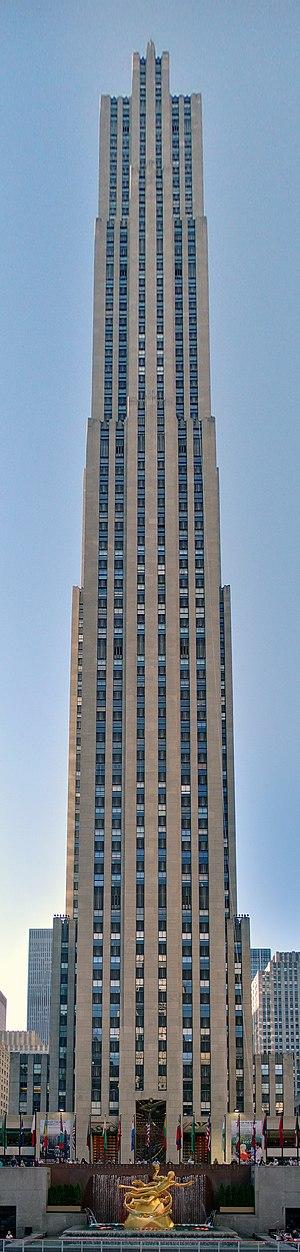
Le GE Building du Rockfeller Center, New York
Saturday Night Live est une émission de divertissement à sketchs hebdomadaire américaine créée par Lorne Michaels. Elle est diffusée le samedi soir depuis le 11 octobre 1975 sur NBC sous le titre original de NBC's Saturday Night.
Lazard est un groupe mondial de conseil financier et de gestion d’actifs. Entreprise franco-américaine à sa création en 1848, Lazard est cotée à la bourse de New York et est présente dans 43 villes dans 27 pays. Elle exerce ses activités à travers le monde que ce soit en Amérique du Nord et du Sud, en Europe, en Asie, en Australie.